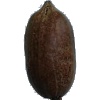
Label: nut_pecan